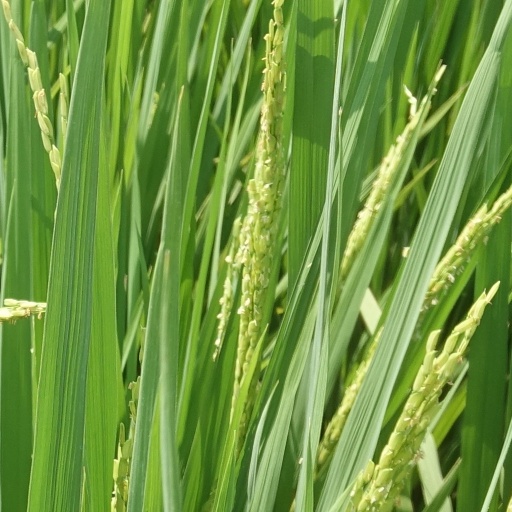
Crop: rice